Vito van Crooij

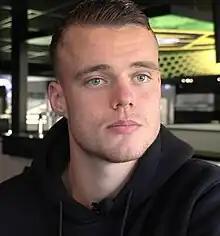
van Crooij in 2020

Vito van Crooij (born 29 January 1996) is a Dutch professional footballer who plays as a winger, primarily on the left hand side for club NEC. He won the Eerste Divisie Young Player of the Year in 2016 for his performances for VVV-Venlo.